Nicholas Aylward Vigors

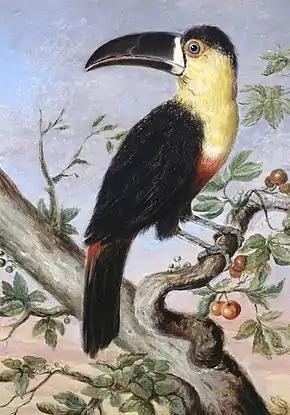
Painting, oil on canvas, of a toucan by Vigors, 1831

Nicholas Aylward Vigors (1785 – 26 October 1840) was an Irish zoologist and politician. He popularized the classification of birds on the basis of the quinarian system.